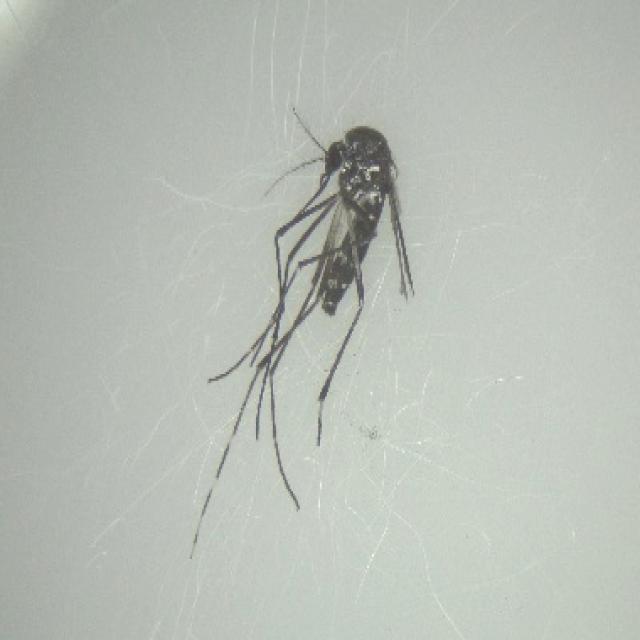
Species: aedes_albopictus